Parthian Empire

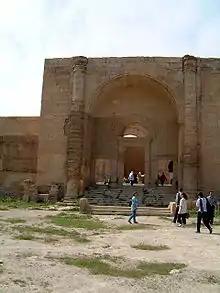
A barrel vaulted "iwan" at the entrance at the ancient site of Hatra, modern-day Iraq, built c. 50 AD

Compared with the earlier Achaemenid Empire, the Parthian government was notably decentralized. An indigenous historical source reveals that territories overseen by the central government were organized in a similar manner to the Seleucid Empire. They both had a threefold division for their provincial hierarchies: the Parthian marzbān, xšatrap, and dizpat, similar to the Seleucid satrapy, eparchy, and hyparchy. The Parthian Empire also contained several subordinate semi-autonomous kingdoms, including the states of Caucasian Iberia, Armenia, Atropatene, Gordyene, Adiabene, Edessa, Hatra, Mesene, Elymais, and Persis. The state rulers governed their own territories and minted their own coinage distinct from the royal coinage produced at the imperial mints. This was not unlike the earlier Achaemenid Empire, which also had some city-states, and even distant satrapies who were semi-independent but "recognised the supremacy of the king, paid tribute and provided military support", according to Brosius. However, the satraps of Parthian times governed smaller territories, and perhaps had less prestige and influence than their Achaemenid predecessors. During the Seleucid period, the trend of local ruling dynasties with semi-autonomous rule, and sometimes outright rebellious rule, became commonplace, a fact reflected in the later Parthian style of governance.